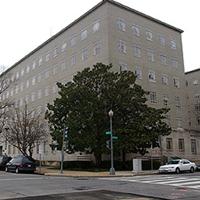
Weather: cloudy or overcast